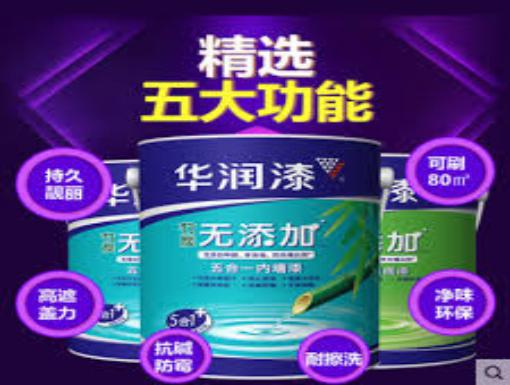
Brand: huarun
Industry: Others